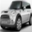
Label: automobile